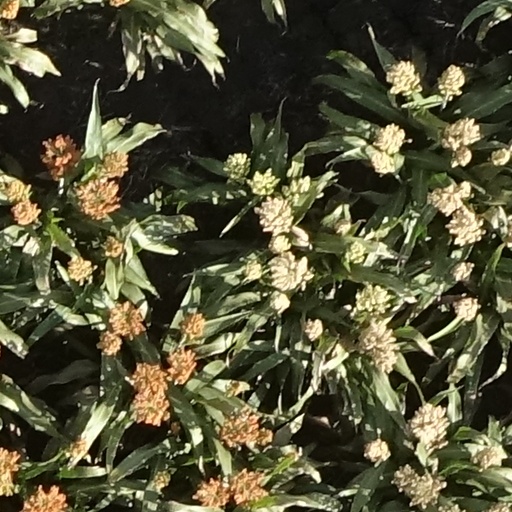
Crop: sorghum